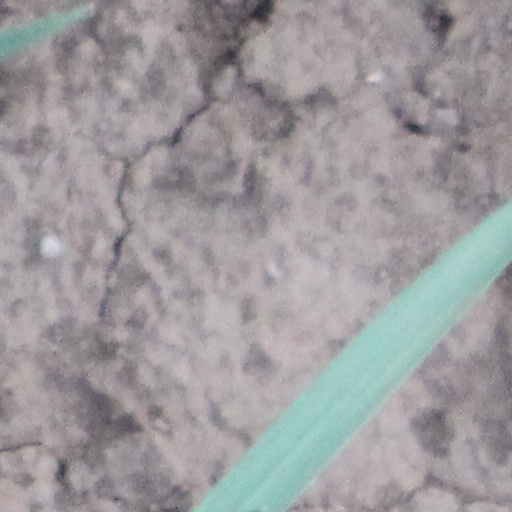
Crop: wheat